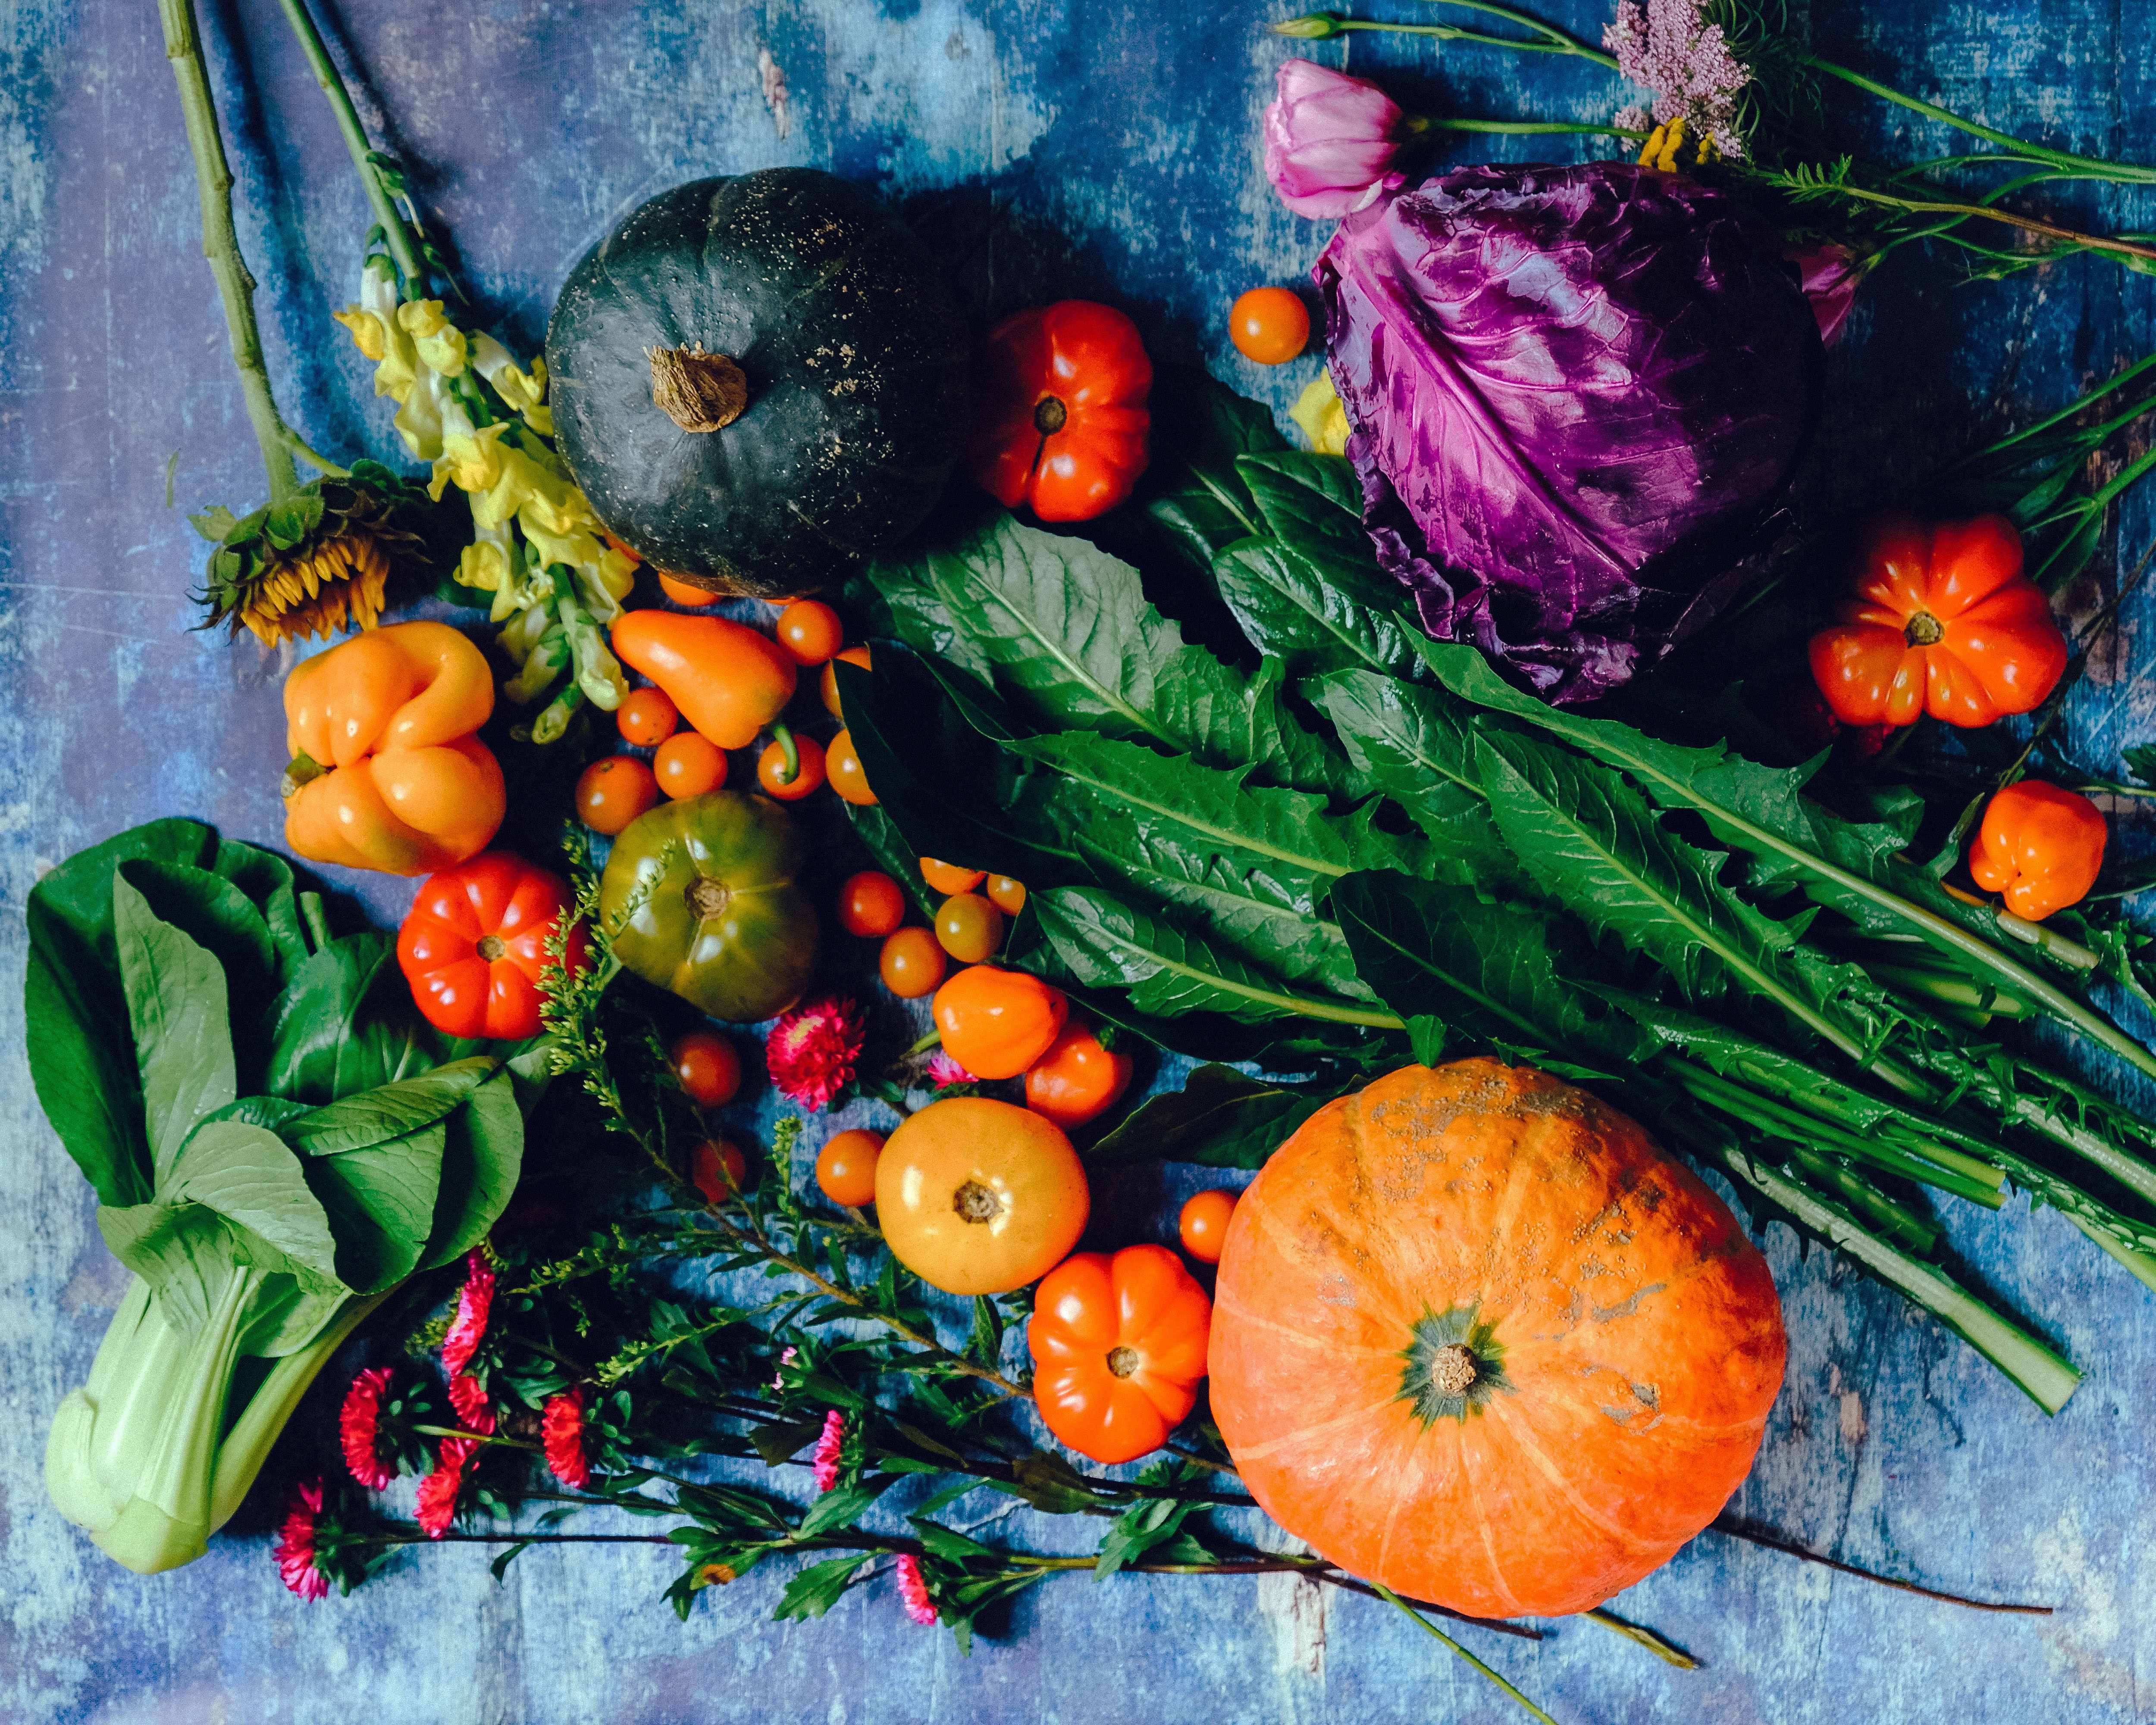
natural foods, vegetable, local food, winter squash, vegetarian food, still life, food, plant, fruit, vegan nutrition, tangerine, superfood, gourd, produce, still life photography, mandarin orange, whole food, clementine, leaf vegetable, pumpkin, ebony trees and persimmons